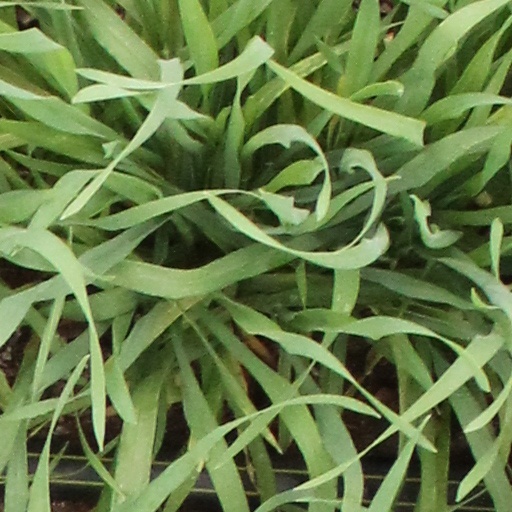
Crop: wheat